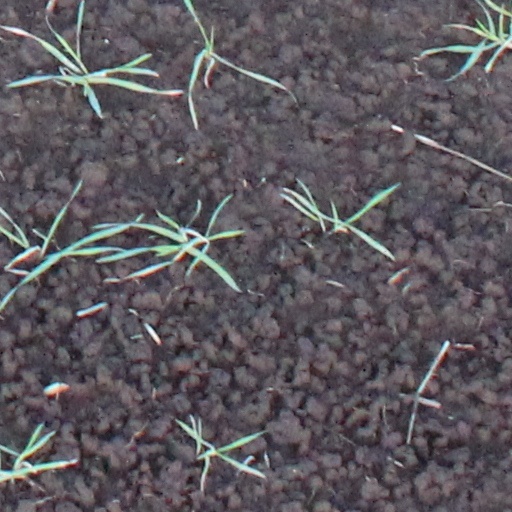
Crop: wheat